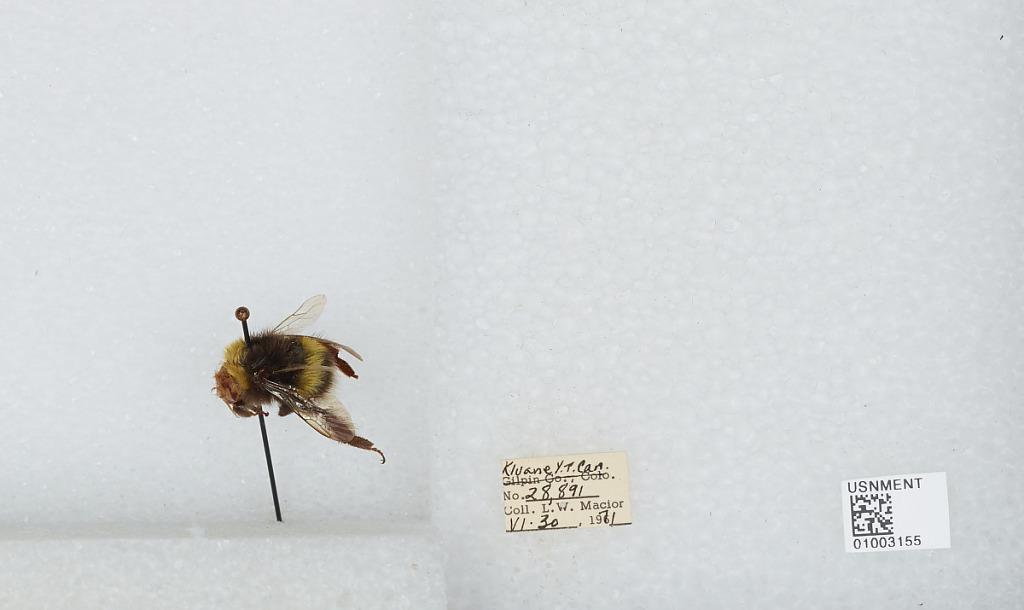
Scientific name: Bombus (Bombus) lucorum (Linnaeus)
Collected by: L. Macior
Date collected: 1971-6-30
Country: Canada
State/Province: Yukon Territory
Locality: Kluane
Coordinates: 60.75, -139.5